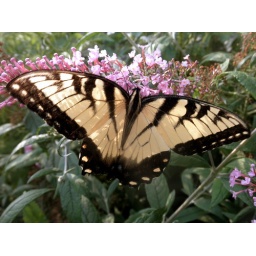
A tiger swallowtail butterfly in the Library Butterfly Garden